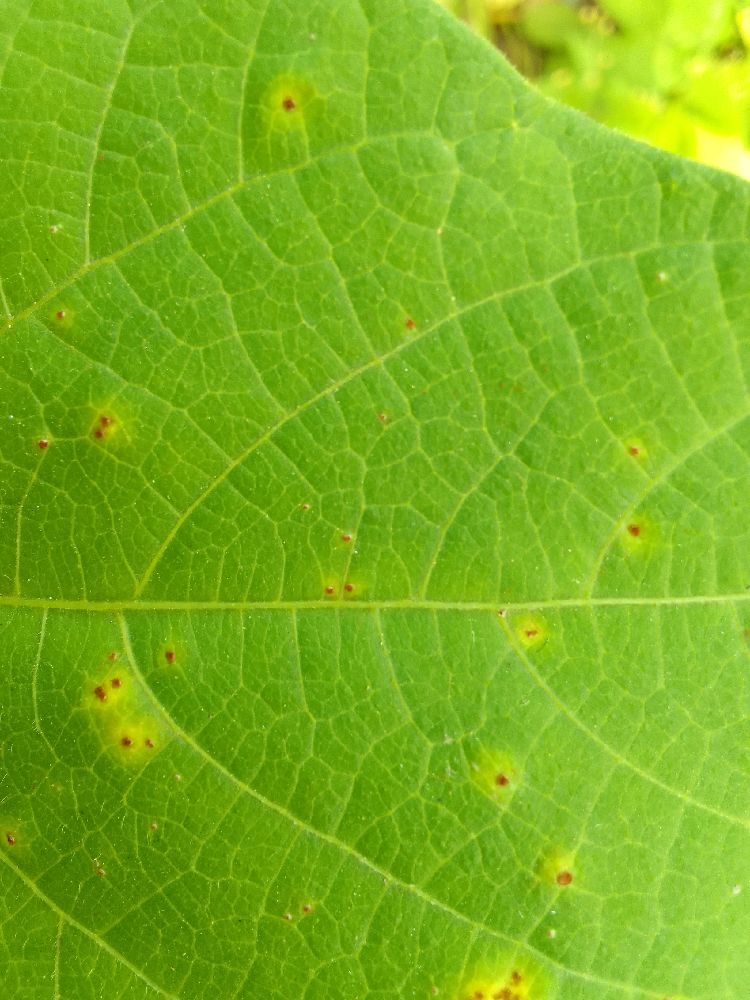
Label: rust